Teachers College, Columbia University

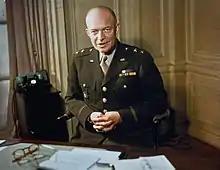
Dwight D. Eisenhower, 13th President of Columbia University

Teachers College also houses a wide range of applied psychology degrees, including one of the nation's leading programs in organizational psychology. Every year captains from the United States Military Academy at West Point are selected for the Eisenhower Leader Development Program (ELDP) and complete the Organizational Psychology M.A. program to become tactical officers (TAC) at West Point.